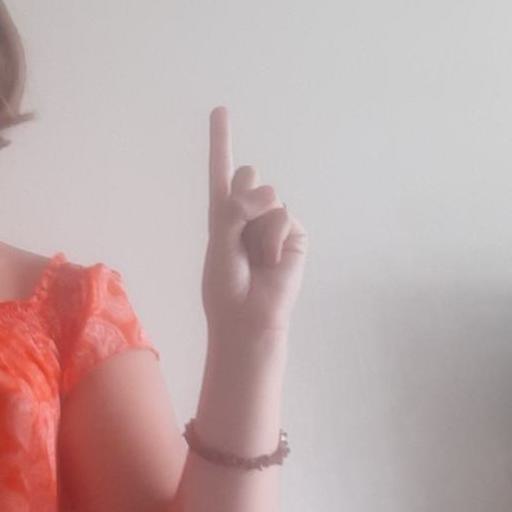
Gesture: one